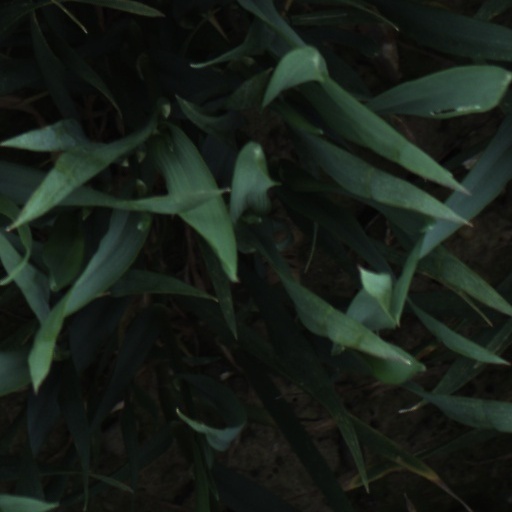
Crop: wheat